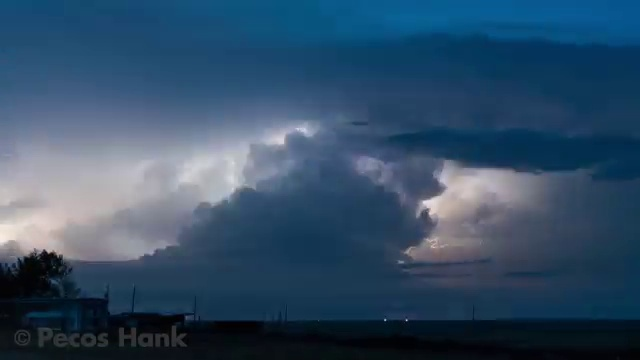
Fire: no
Smoke: no